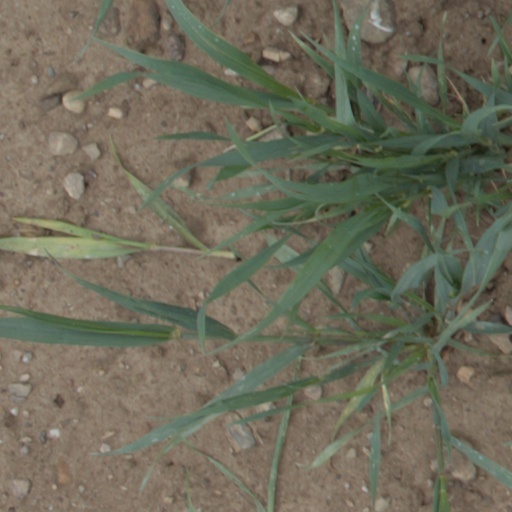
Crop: wheat